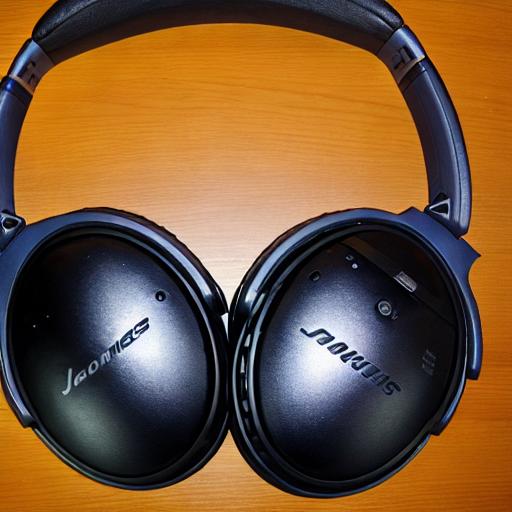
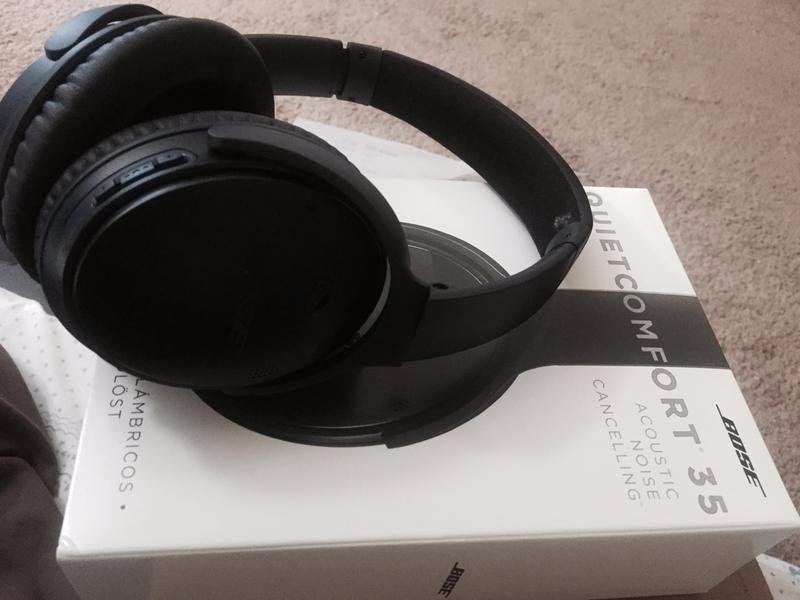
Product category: headphones
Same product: no